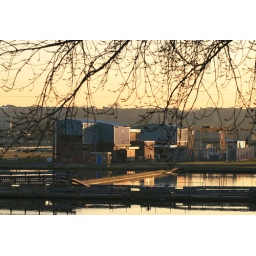
the spooky water treadment plant near where I live